Society for Photographing Relics of Old London

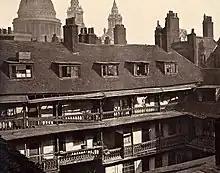
One of the society's photos of the Oxford Arms, which started the project

The Society for Photographing Relics of Old London was founded in 1875 in London, England, initially with the purpose of recording the Oxford Arms, a traditional galleried public house on Warwick Lane that was to be demolished as part of the redevelopment of the Old Bailey.